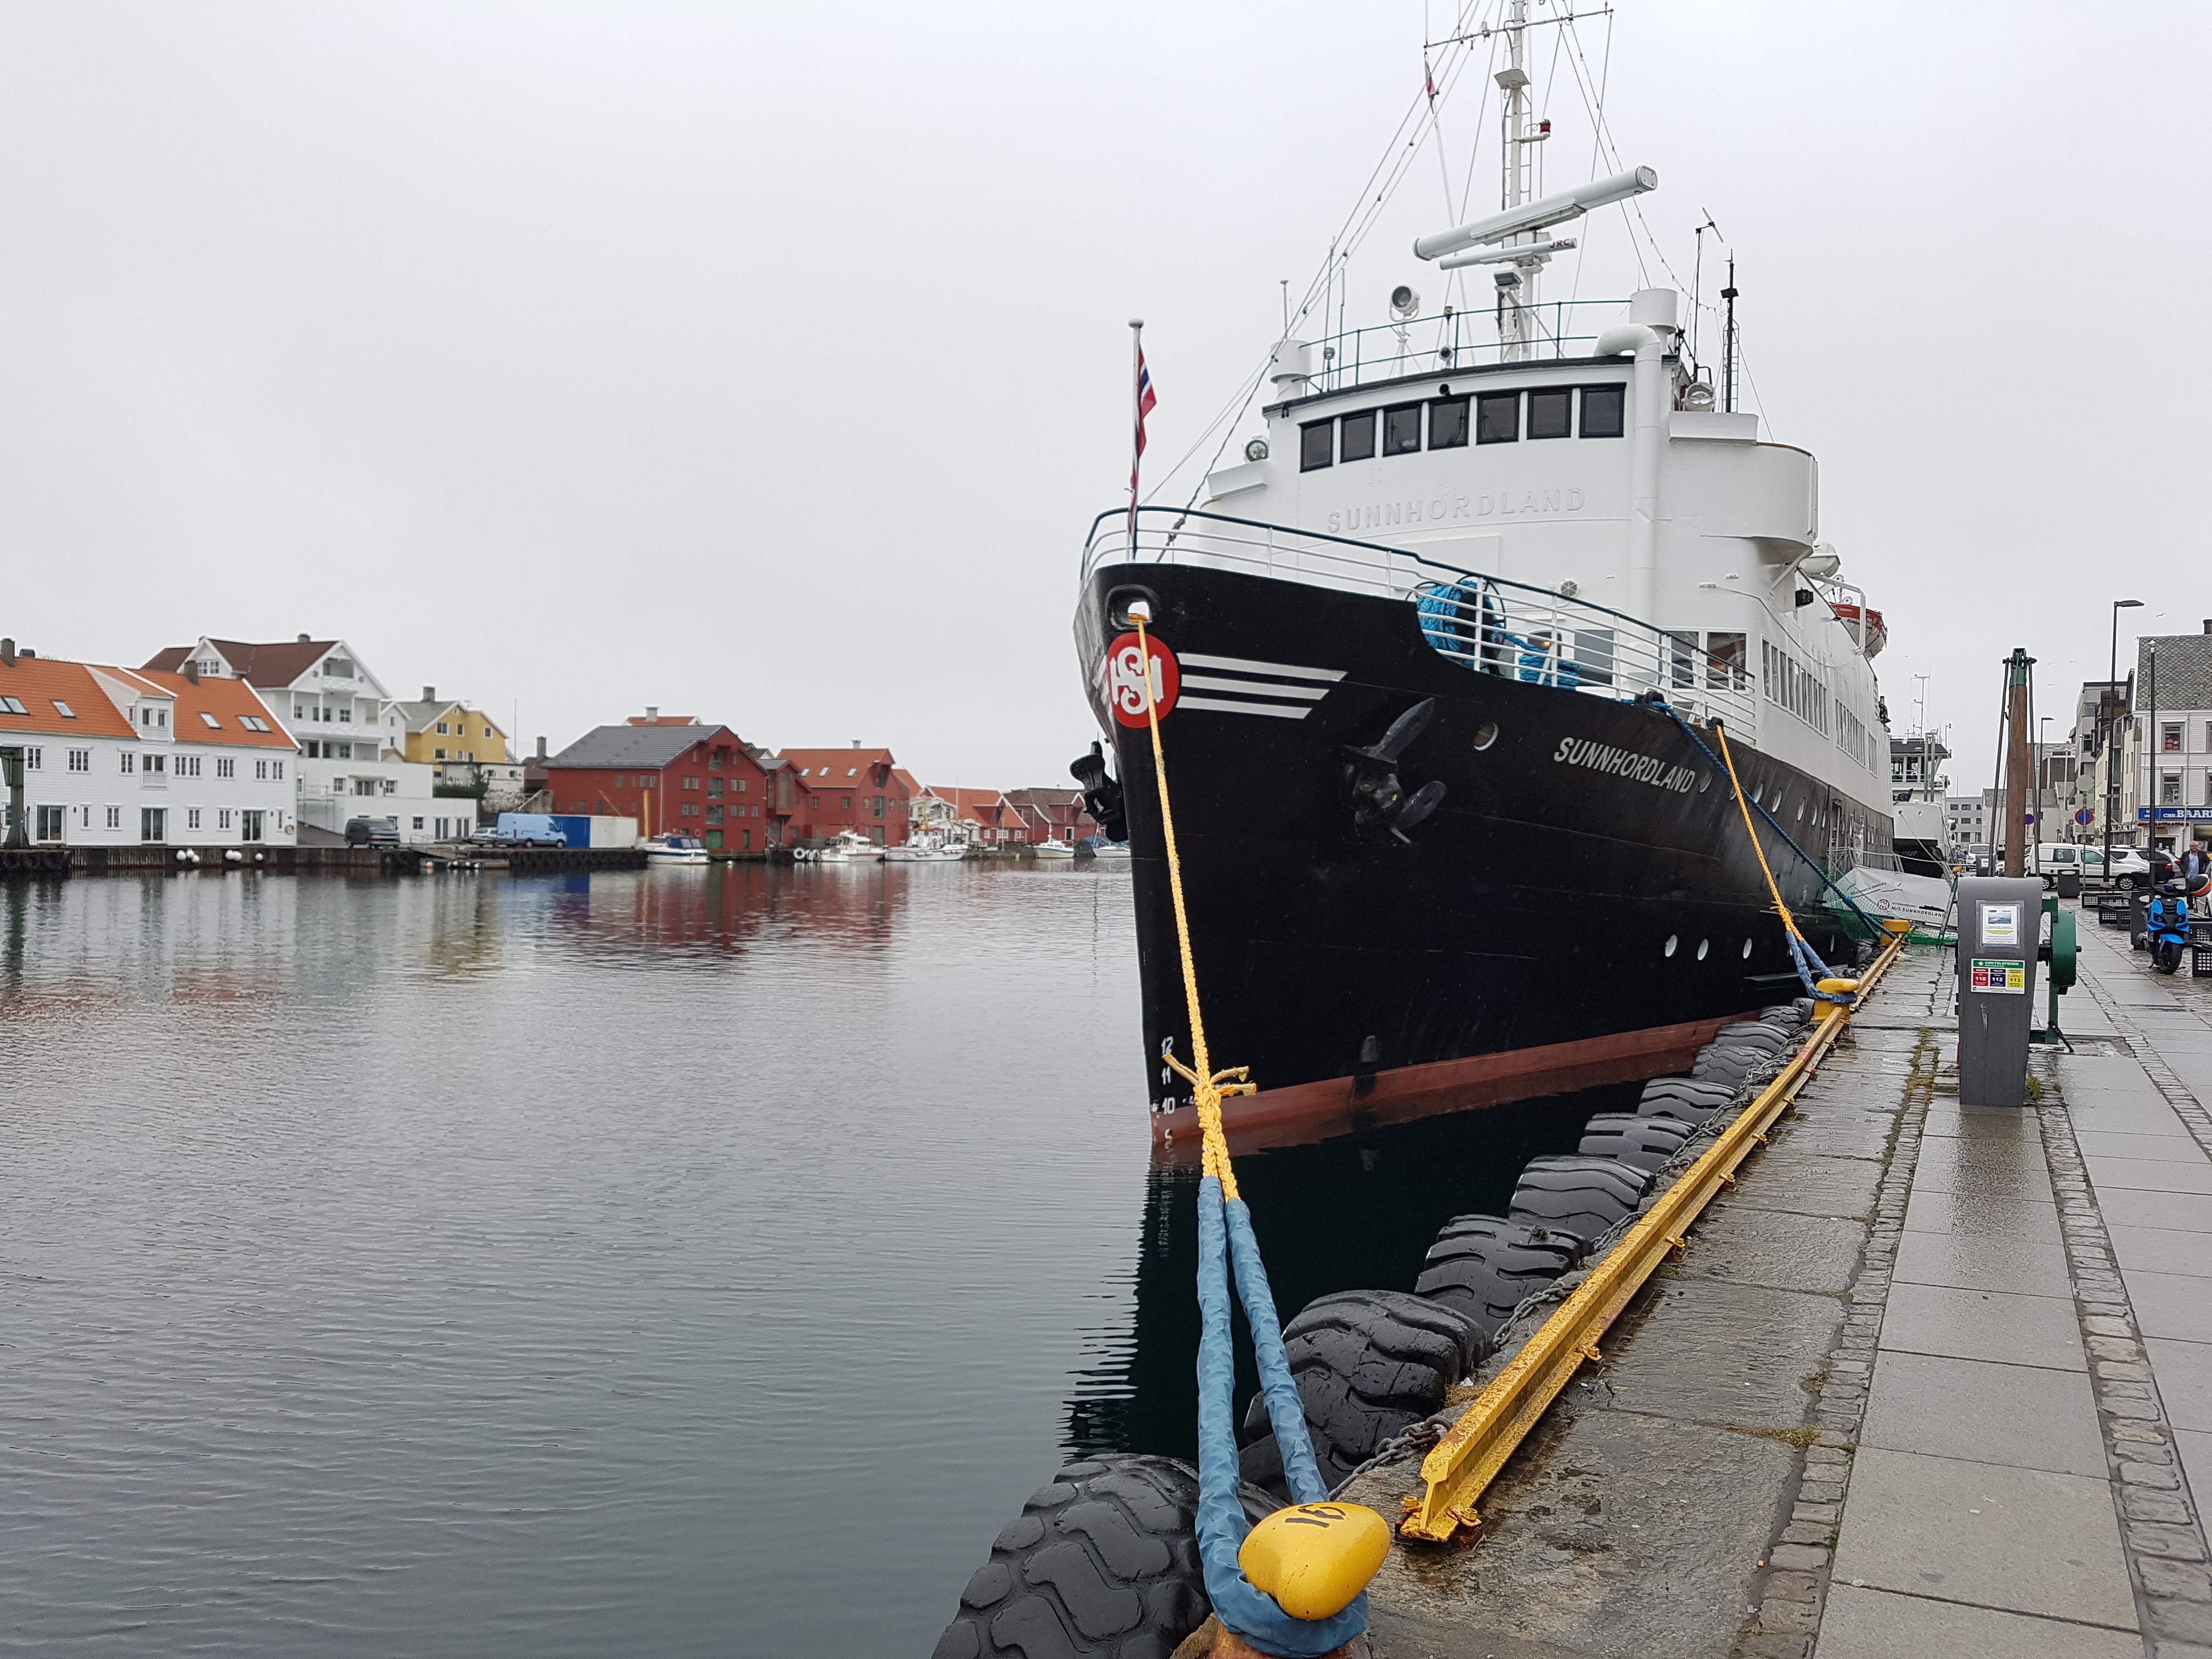
sea, boat, ship, transport, vessel, vehicle, harbor, port, cargo ship, waterway, old ship, ferry, nautical, channel, tugboat, watercraft, freight transport